Coney Island Mermaid Parade

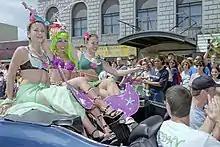
1998 Parade

The Mermaid Parade traditionally takes place on the Saturday closest to the summer solstice, June 21, regardless of weather. Its intent is to celebrate self-expression, boost pride in Coney Island, and give New York artists a place to display their artwork. There are no ethnic, religious, or commercial aims.